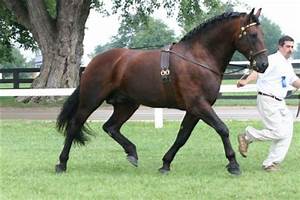
Label: horse